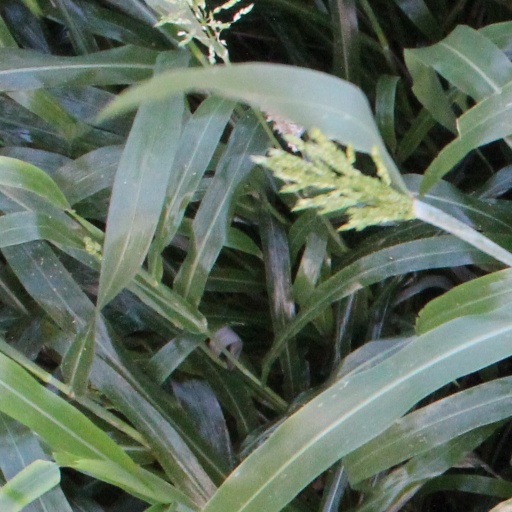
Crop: sorghum